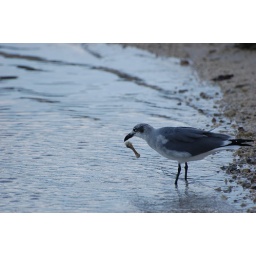
While in Islamorada we stopped at a small boat dock area where we saw this bird looking for food.